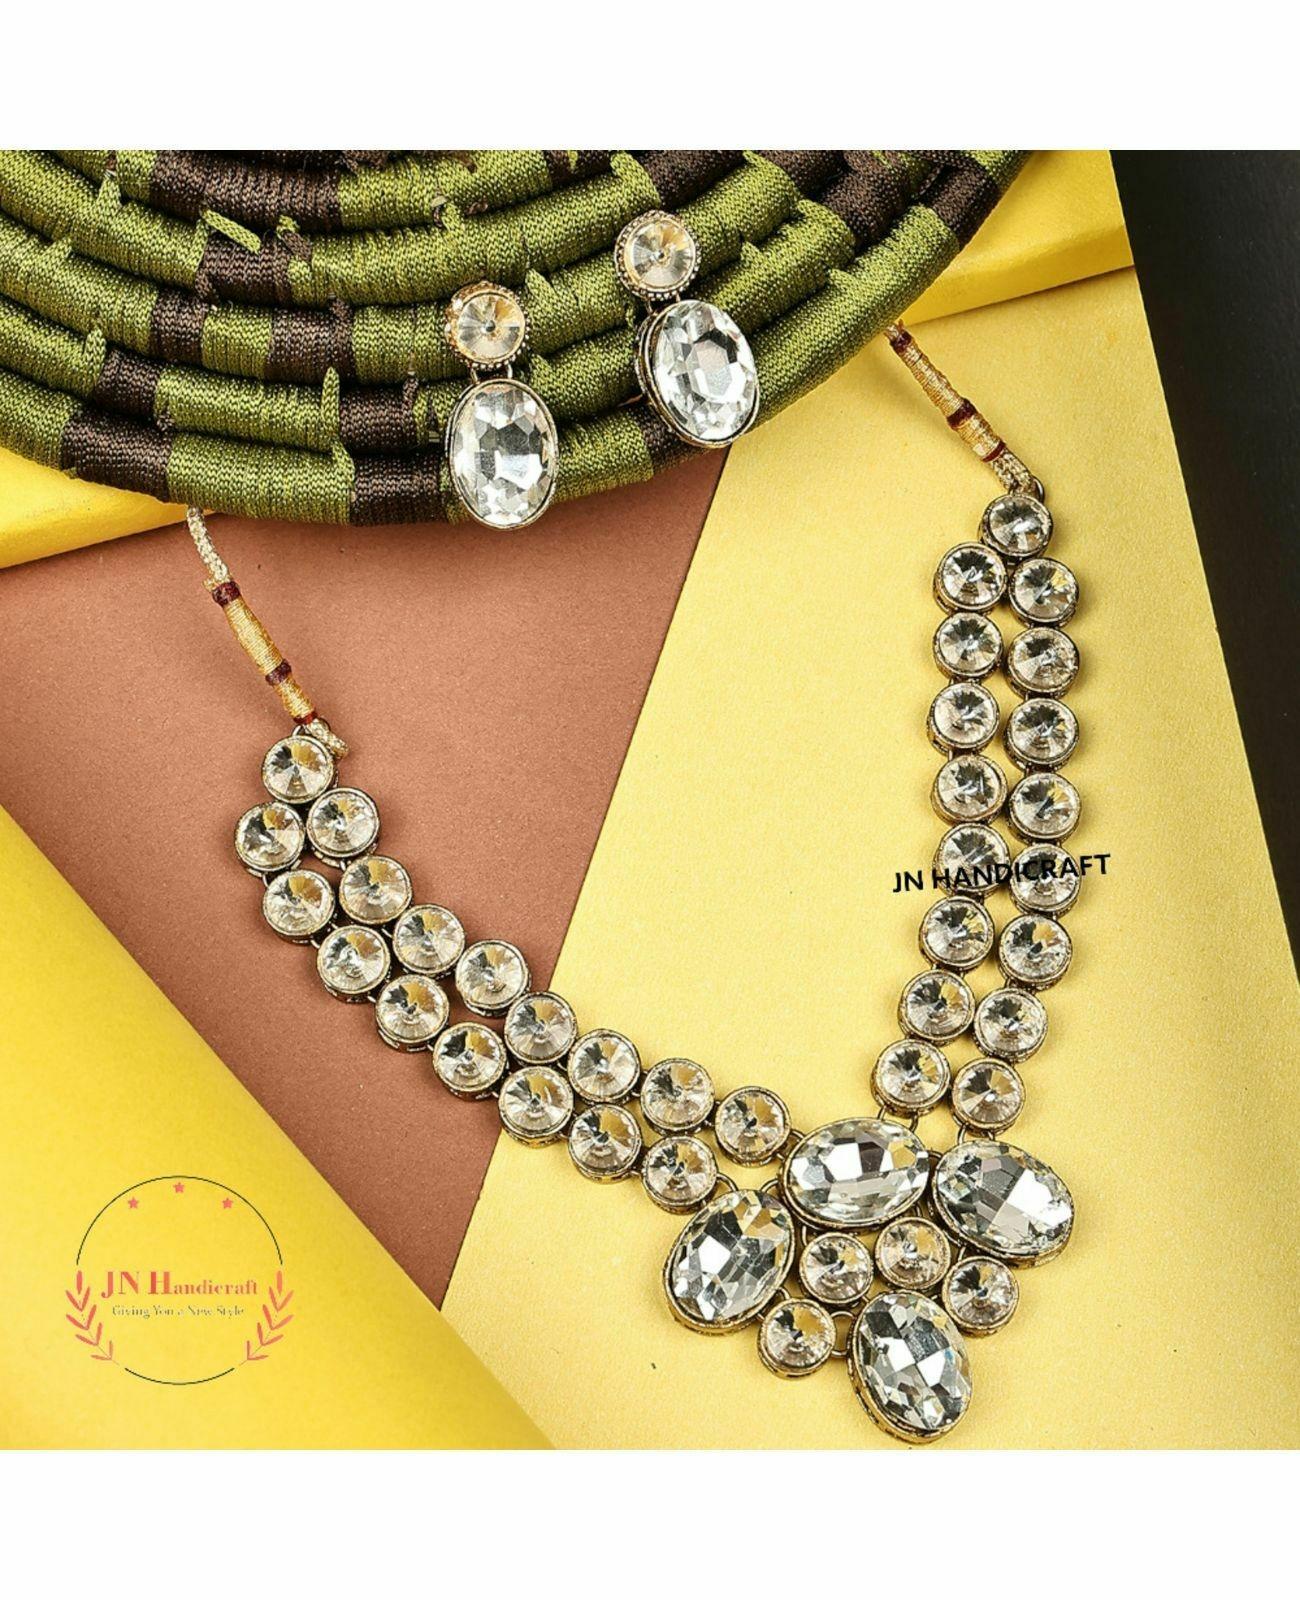
Jn Handicraft Alloy Copper-Plated Gold Jewel Set For Women And Girls
Type: Necklaces
Brand: JN HANDICRAFT
Price: Rs. 284
 Women love jewellery, specially traditional jewellery adore a women. They wear it on different occasion. They have special importance on ring ceremony, wedding and festive time. They can also wear it on regular basics. Make your moment memorable with this range. This jewel set features a unique one of a kind traditional embellish with antic finish.
Features: Color- gold,Material- alloy
Included: Pair of 1 x Earring 1 x Necklace Set